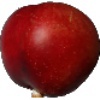
Label: nectarine